Steven M. Smith

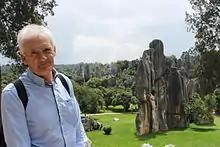
Steven Smith at the Stone Forest in China

Steven M. Smith is Emeritus Professor of Plant Genetics and Biochemistry at the University of Tasmania in Australia and Chief Investigator in the Australian Research Council Centre of Excellence for Plant Success in Nature and Agriculture.